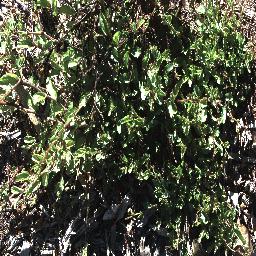
Label: chinee_apple